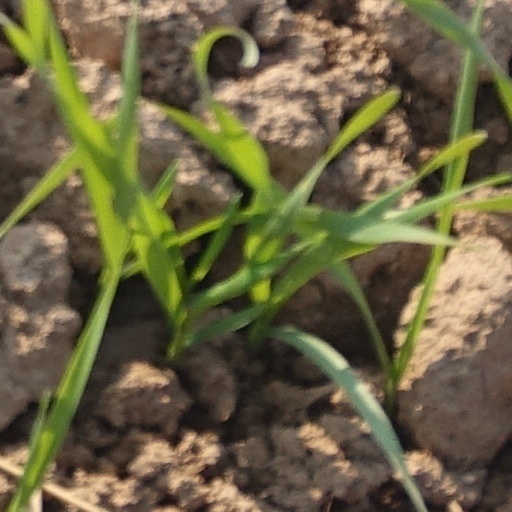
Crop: wheat